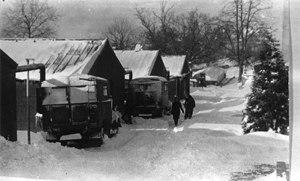
Le Telecommunications Research Establishment était un centre de recherche de la Royal Air Force qui fut créé à Worth Matravers au Royaume-Uni en mai 1940 pour le développement des applications radar.